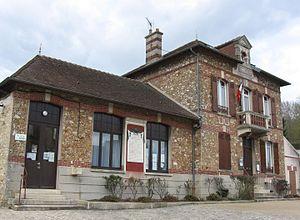
Mairie de Dhuisy. (Seine-et-Marne, région Île-de-France).
Dhuisy est une commune française située dans le département de Seine-et-Marne en région Île-de-France.